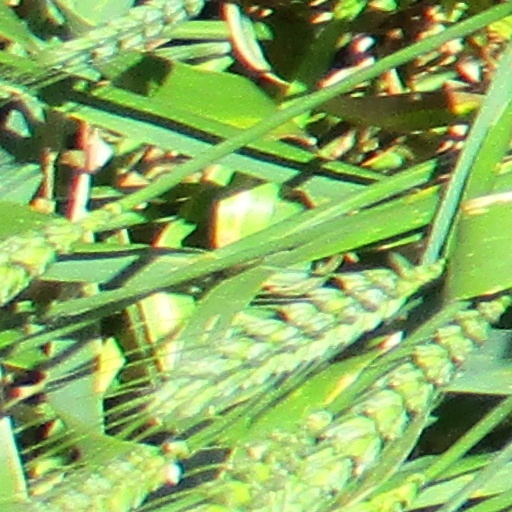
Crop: wheat